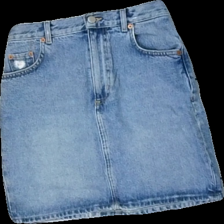
View: front
Type: Skirt
Category: Ladies
Brand: And Other Stories
Colors: Blue
Material: 100% cotton
Cut: Regular
Size: 34
Season: All
Trend: Denim
Damage location: middle left
Damage 2 location: bottom right
Damage 3 location: middle right
Price range: 50-100
Recommended usage: Reuse
Description: blå jeans kjol